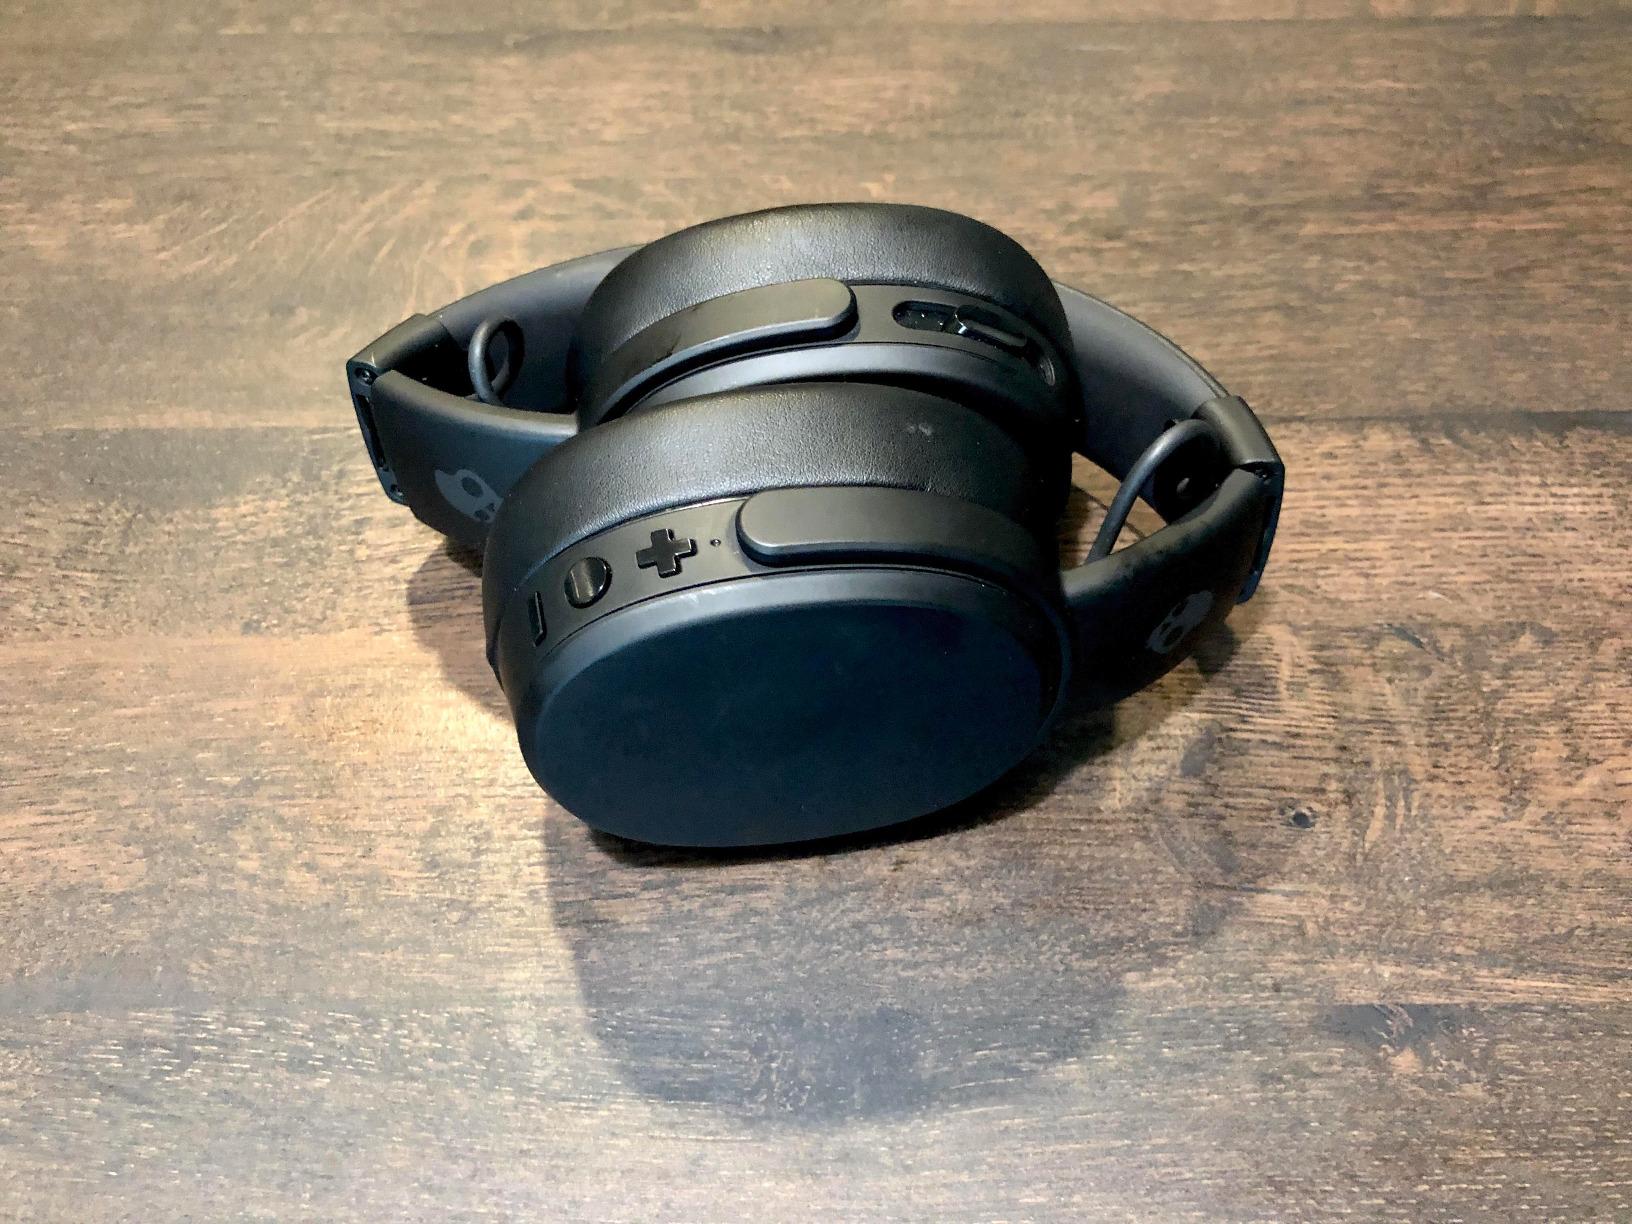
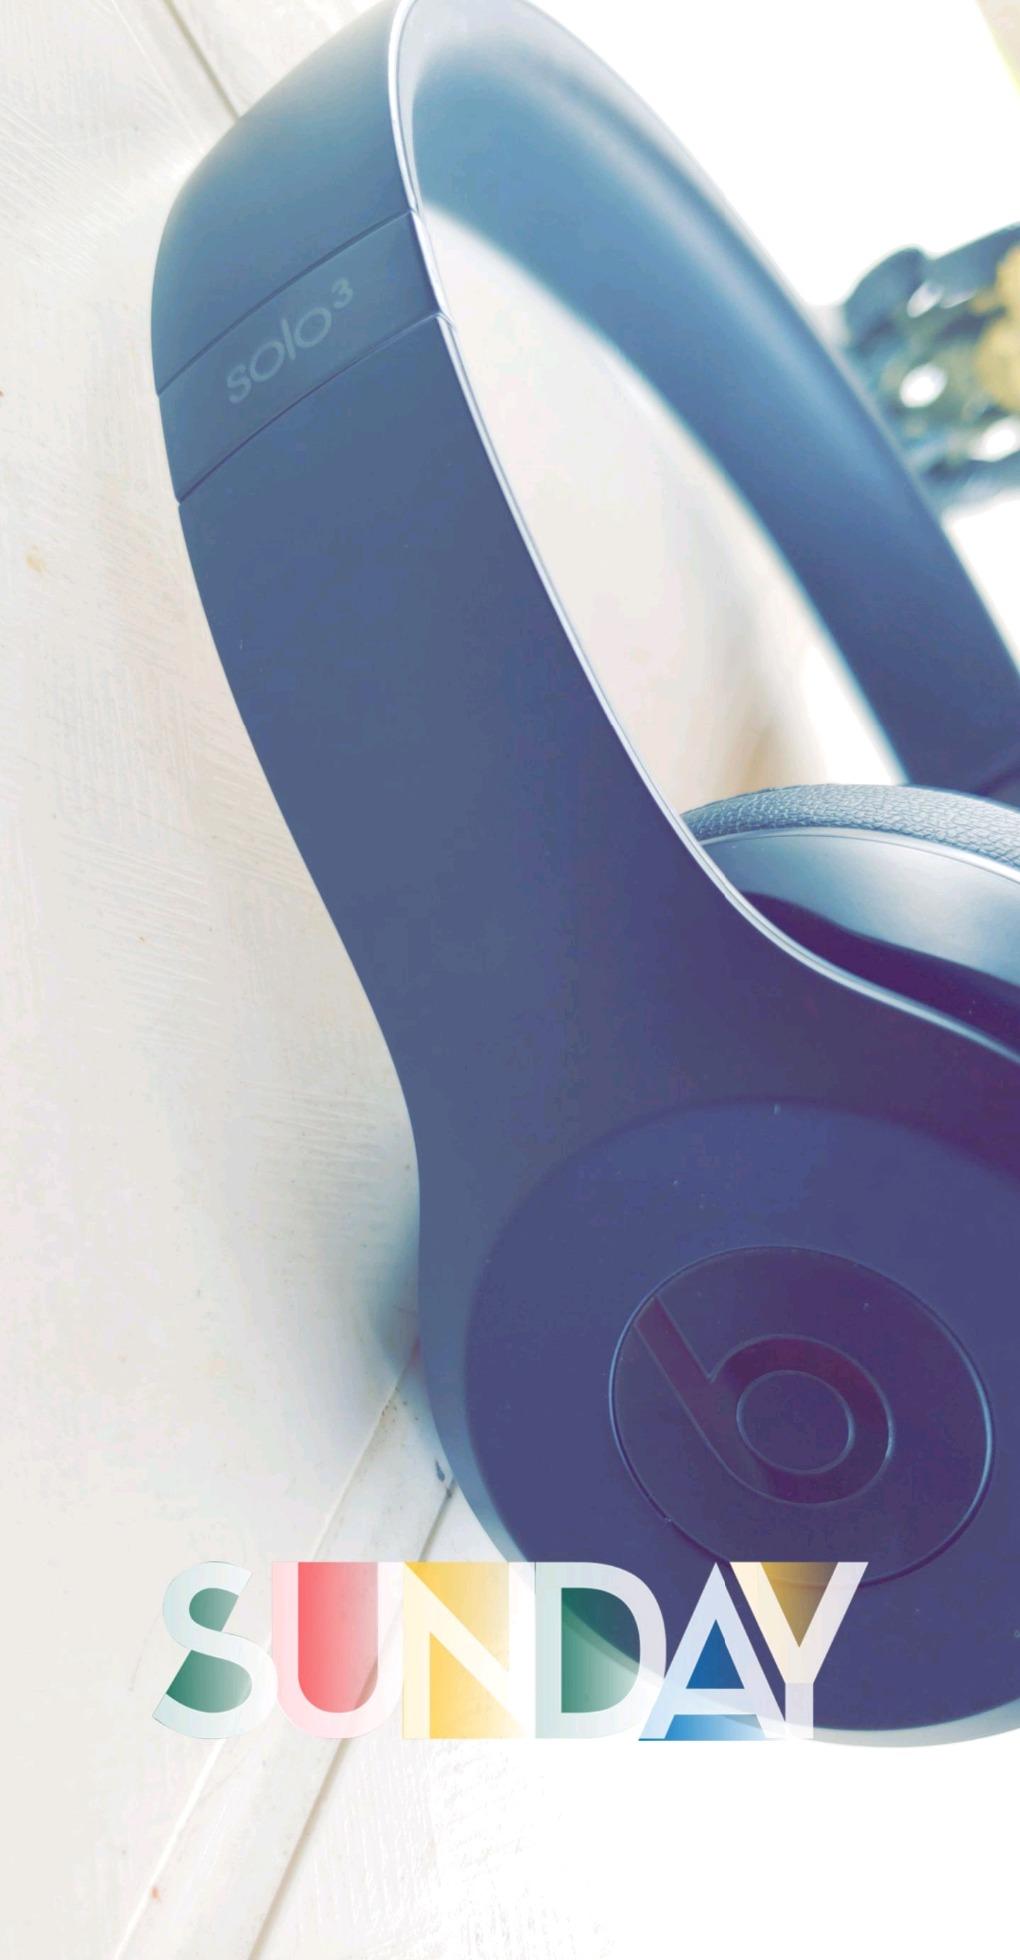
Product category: headphones
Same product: no